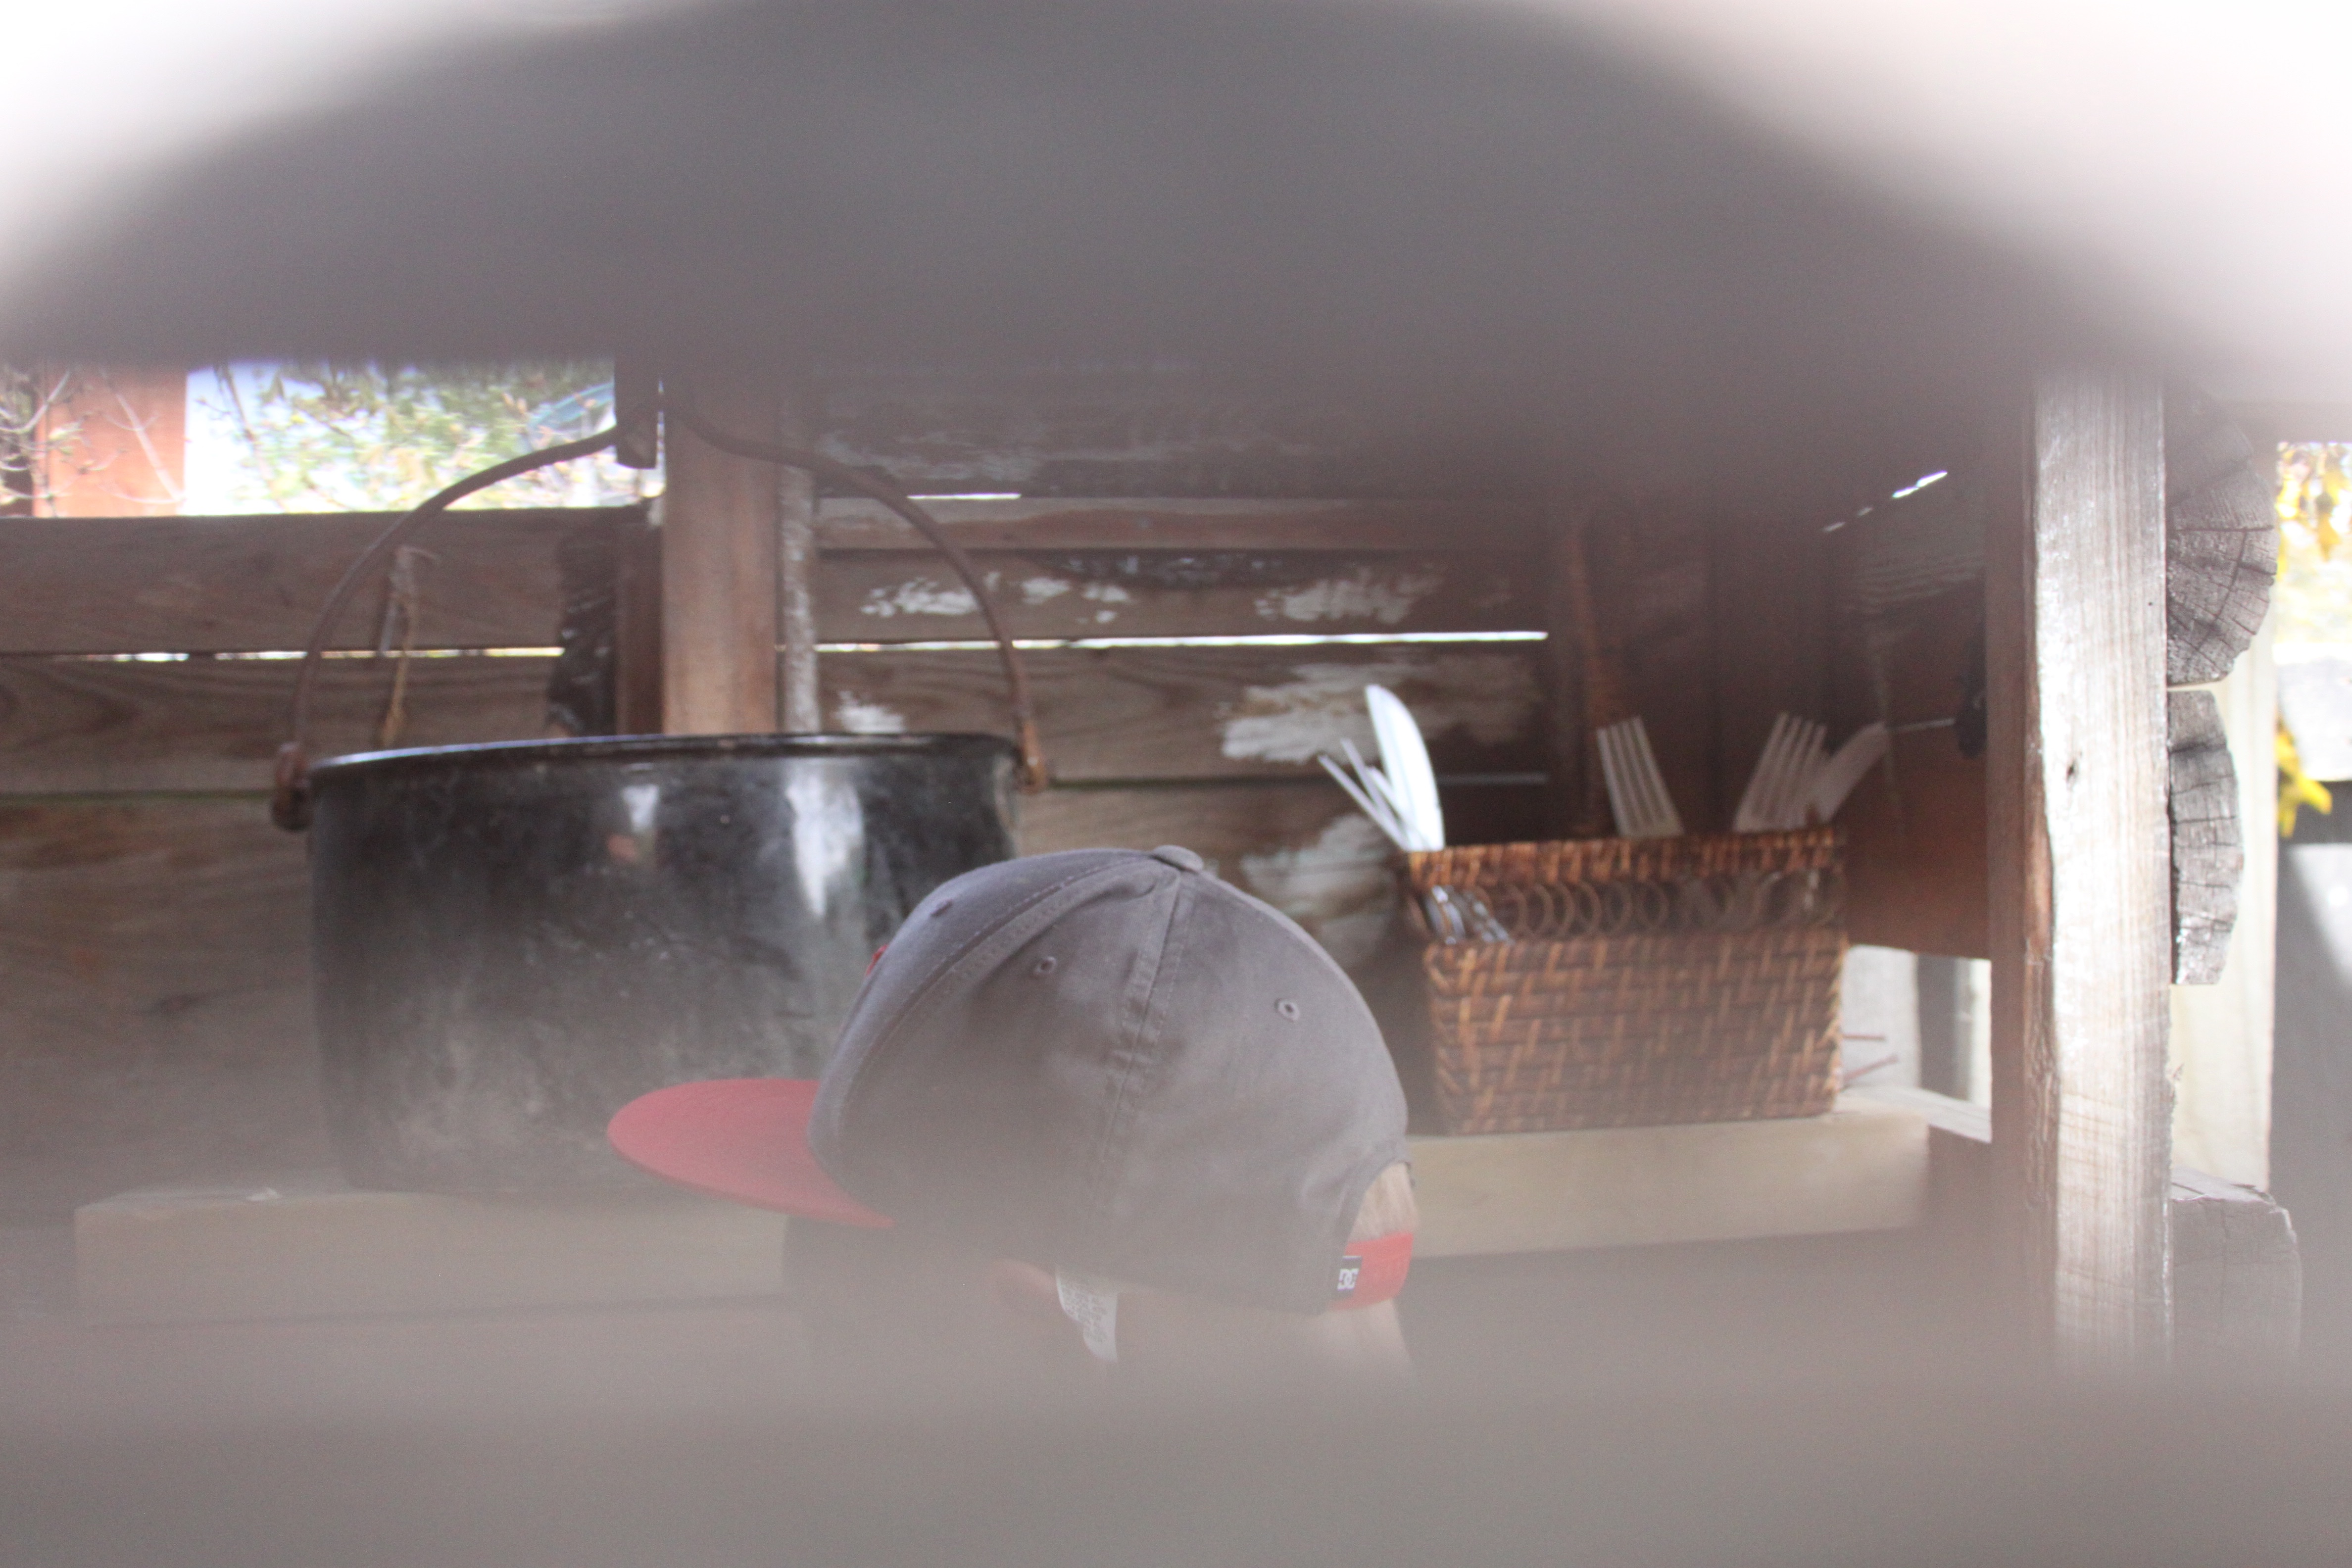
house, kitchen, room, interior design, hearth